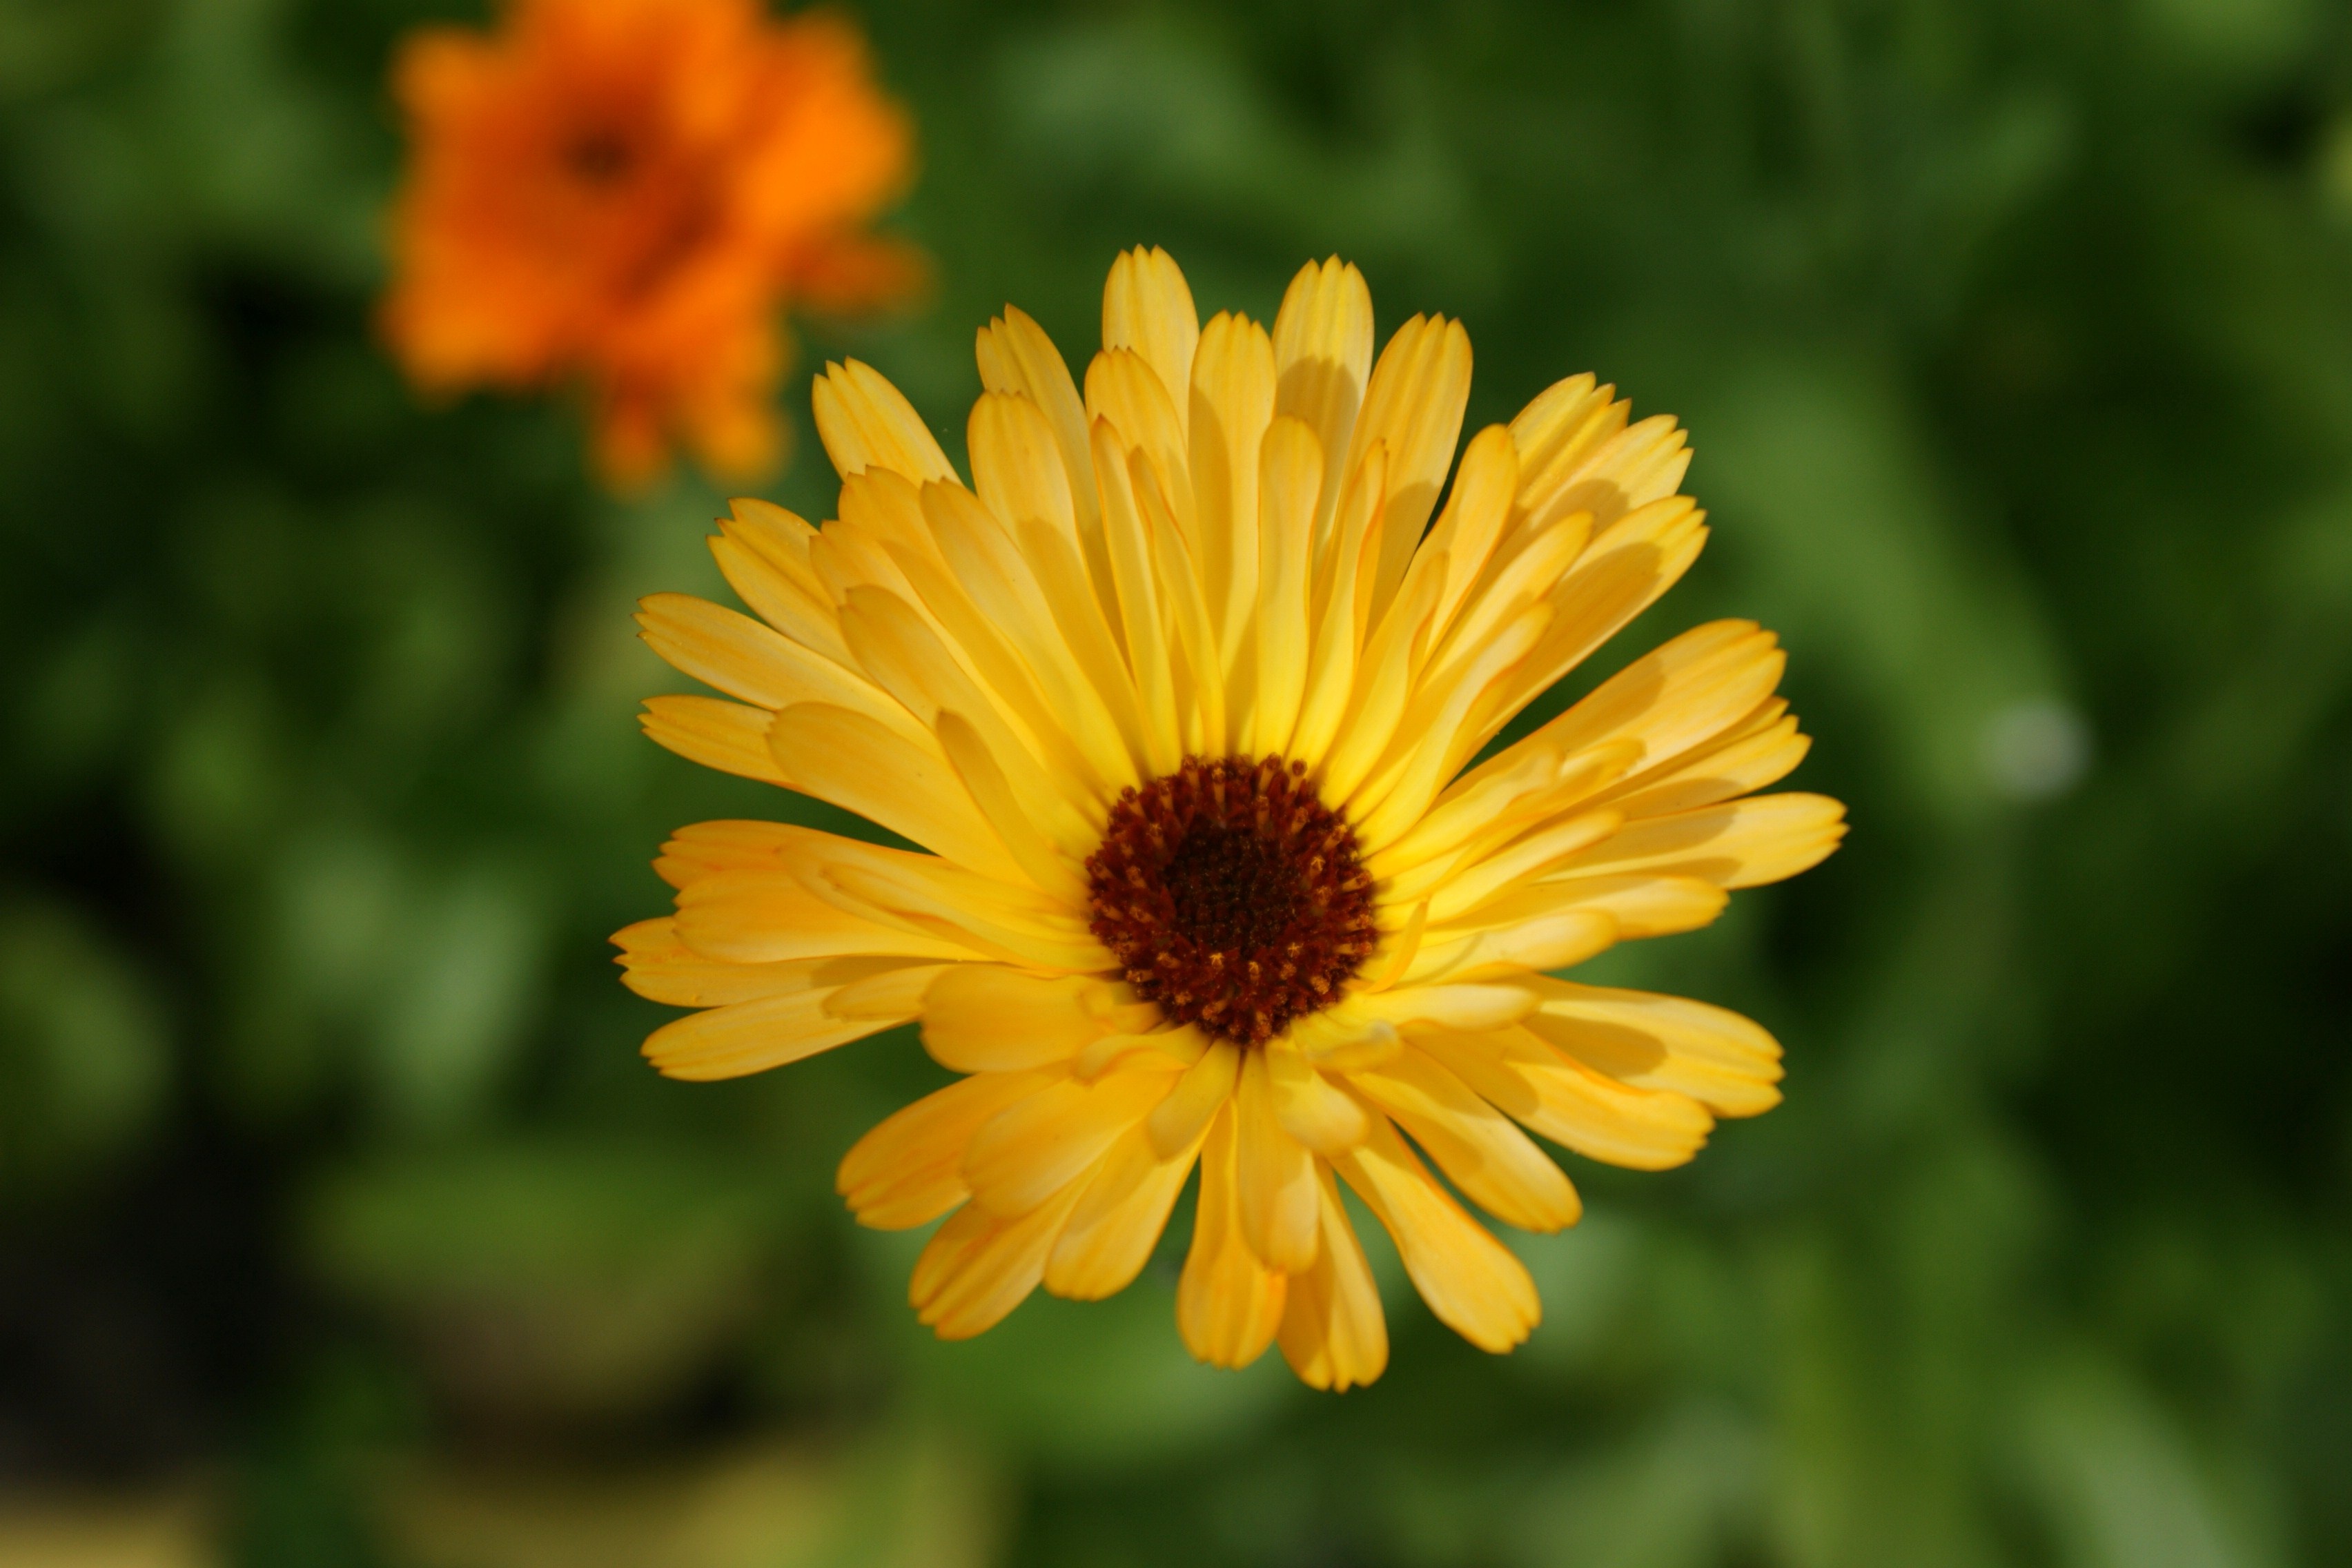
landscape, nature, plant, field, meadow, prairie, flower, petal, bloom, summer, daisy, herb, yellow, garden, flora, plants, yellow flower, wildflower, netherlands, nice, nectar, macro photography, flowering plant, daisy family, calendula, oxeye daisy, annual plant, land plant, blanket flowers